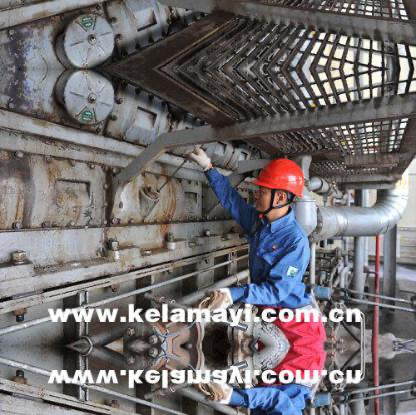
Objects in the image:
label: helmet